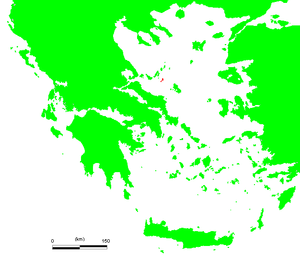
Skántzoura est une île grecque des Sporades située au sud est de Alonissos dont elle fait partie administrativement.